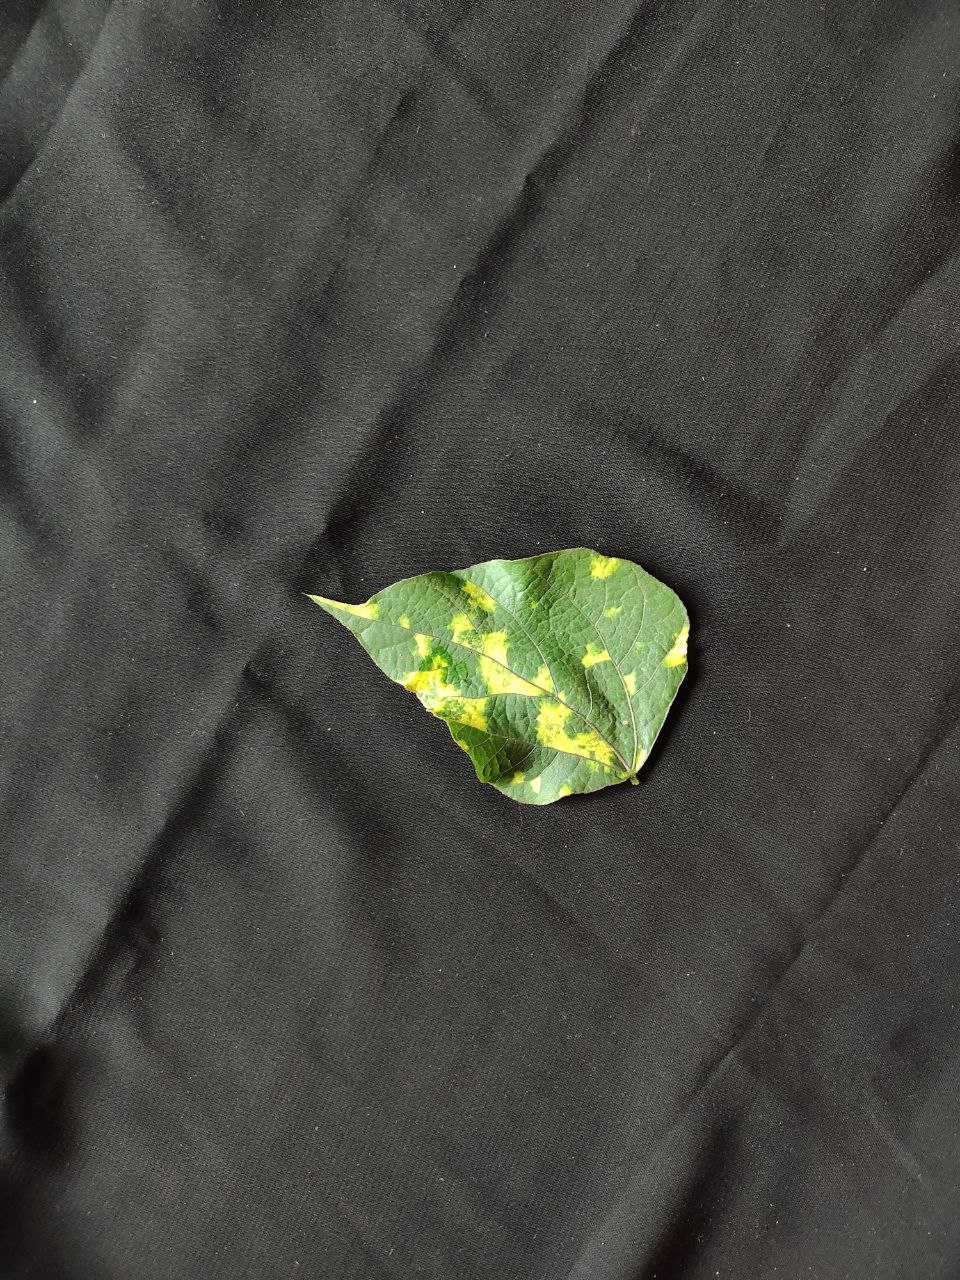
Crop: bean
Leaf condition: Mosaic Virus